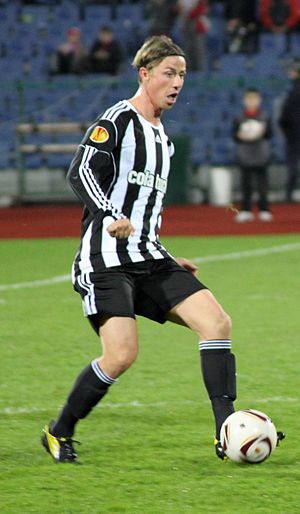
José María Gutiérrez
José María Gutiérrez Hernández, kendt som Guti, er en tidligere spansk fodboldspiller.